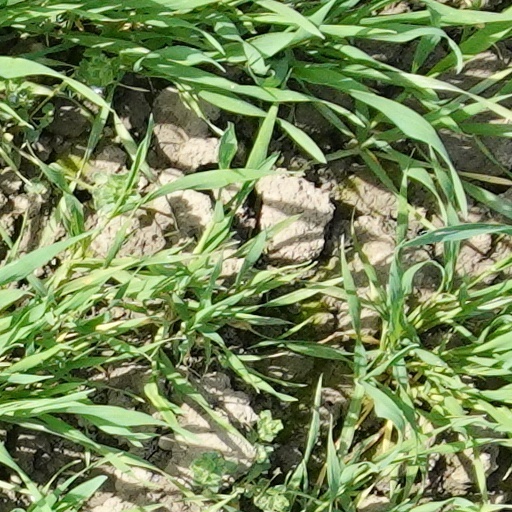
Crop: wheat